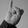
ASL letter: I